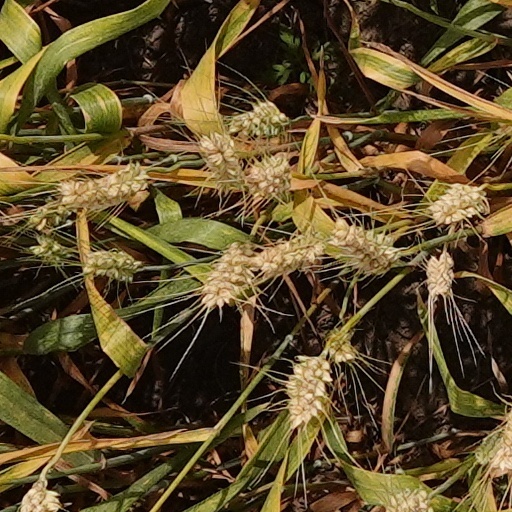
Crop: wheat